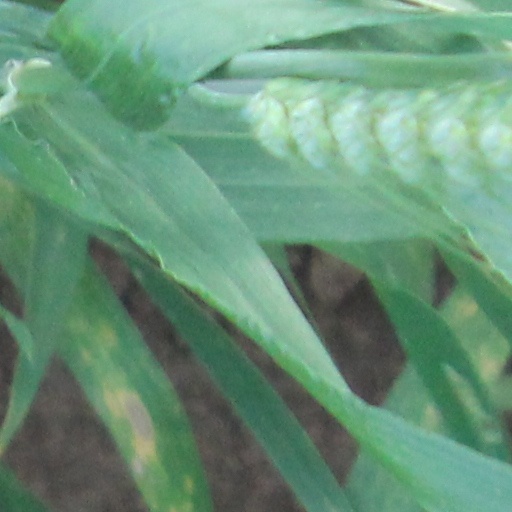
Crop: wheat